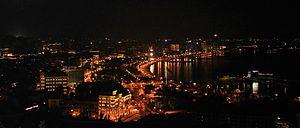
La mer Caspienne est une vaste étendue d'eau située en Asie occidentale, principalement alimentée par la Volga, issue de la fermeture d’une mer océanique ancienne, l'océan ou mer Paratéthys. Bien qu'il s'agisse, d'un point de vue strictement juridique, d'un lac, on la qualifie couramment de plus grande mer fermée du monde. Elle est bordée au nord et à l’est par les steppes de l’Asie centrale, à l’ouest et au sud par des chaînes issues de l’orogénèse himalayo-alpine : respectivement Caucase et Elbourz. Les pays riverains sont : le Kazakhstan au nord-est, le Turkménistan au sud-est, l’Iran au sud, l’Azerbaïdjan au sud-ouest, et la Russie au nord-ouest. Son niveau varie selon les années, mais de 1995 à 2017 il diminue rapidement principalement à cause d'une évaporation accrue par le réchauffement climatique, et cette tendance devrait se poursuivre.